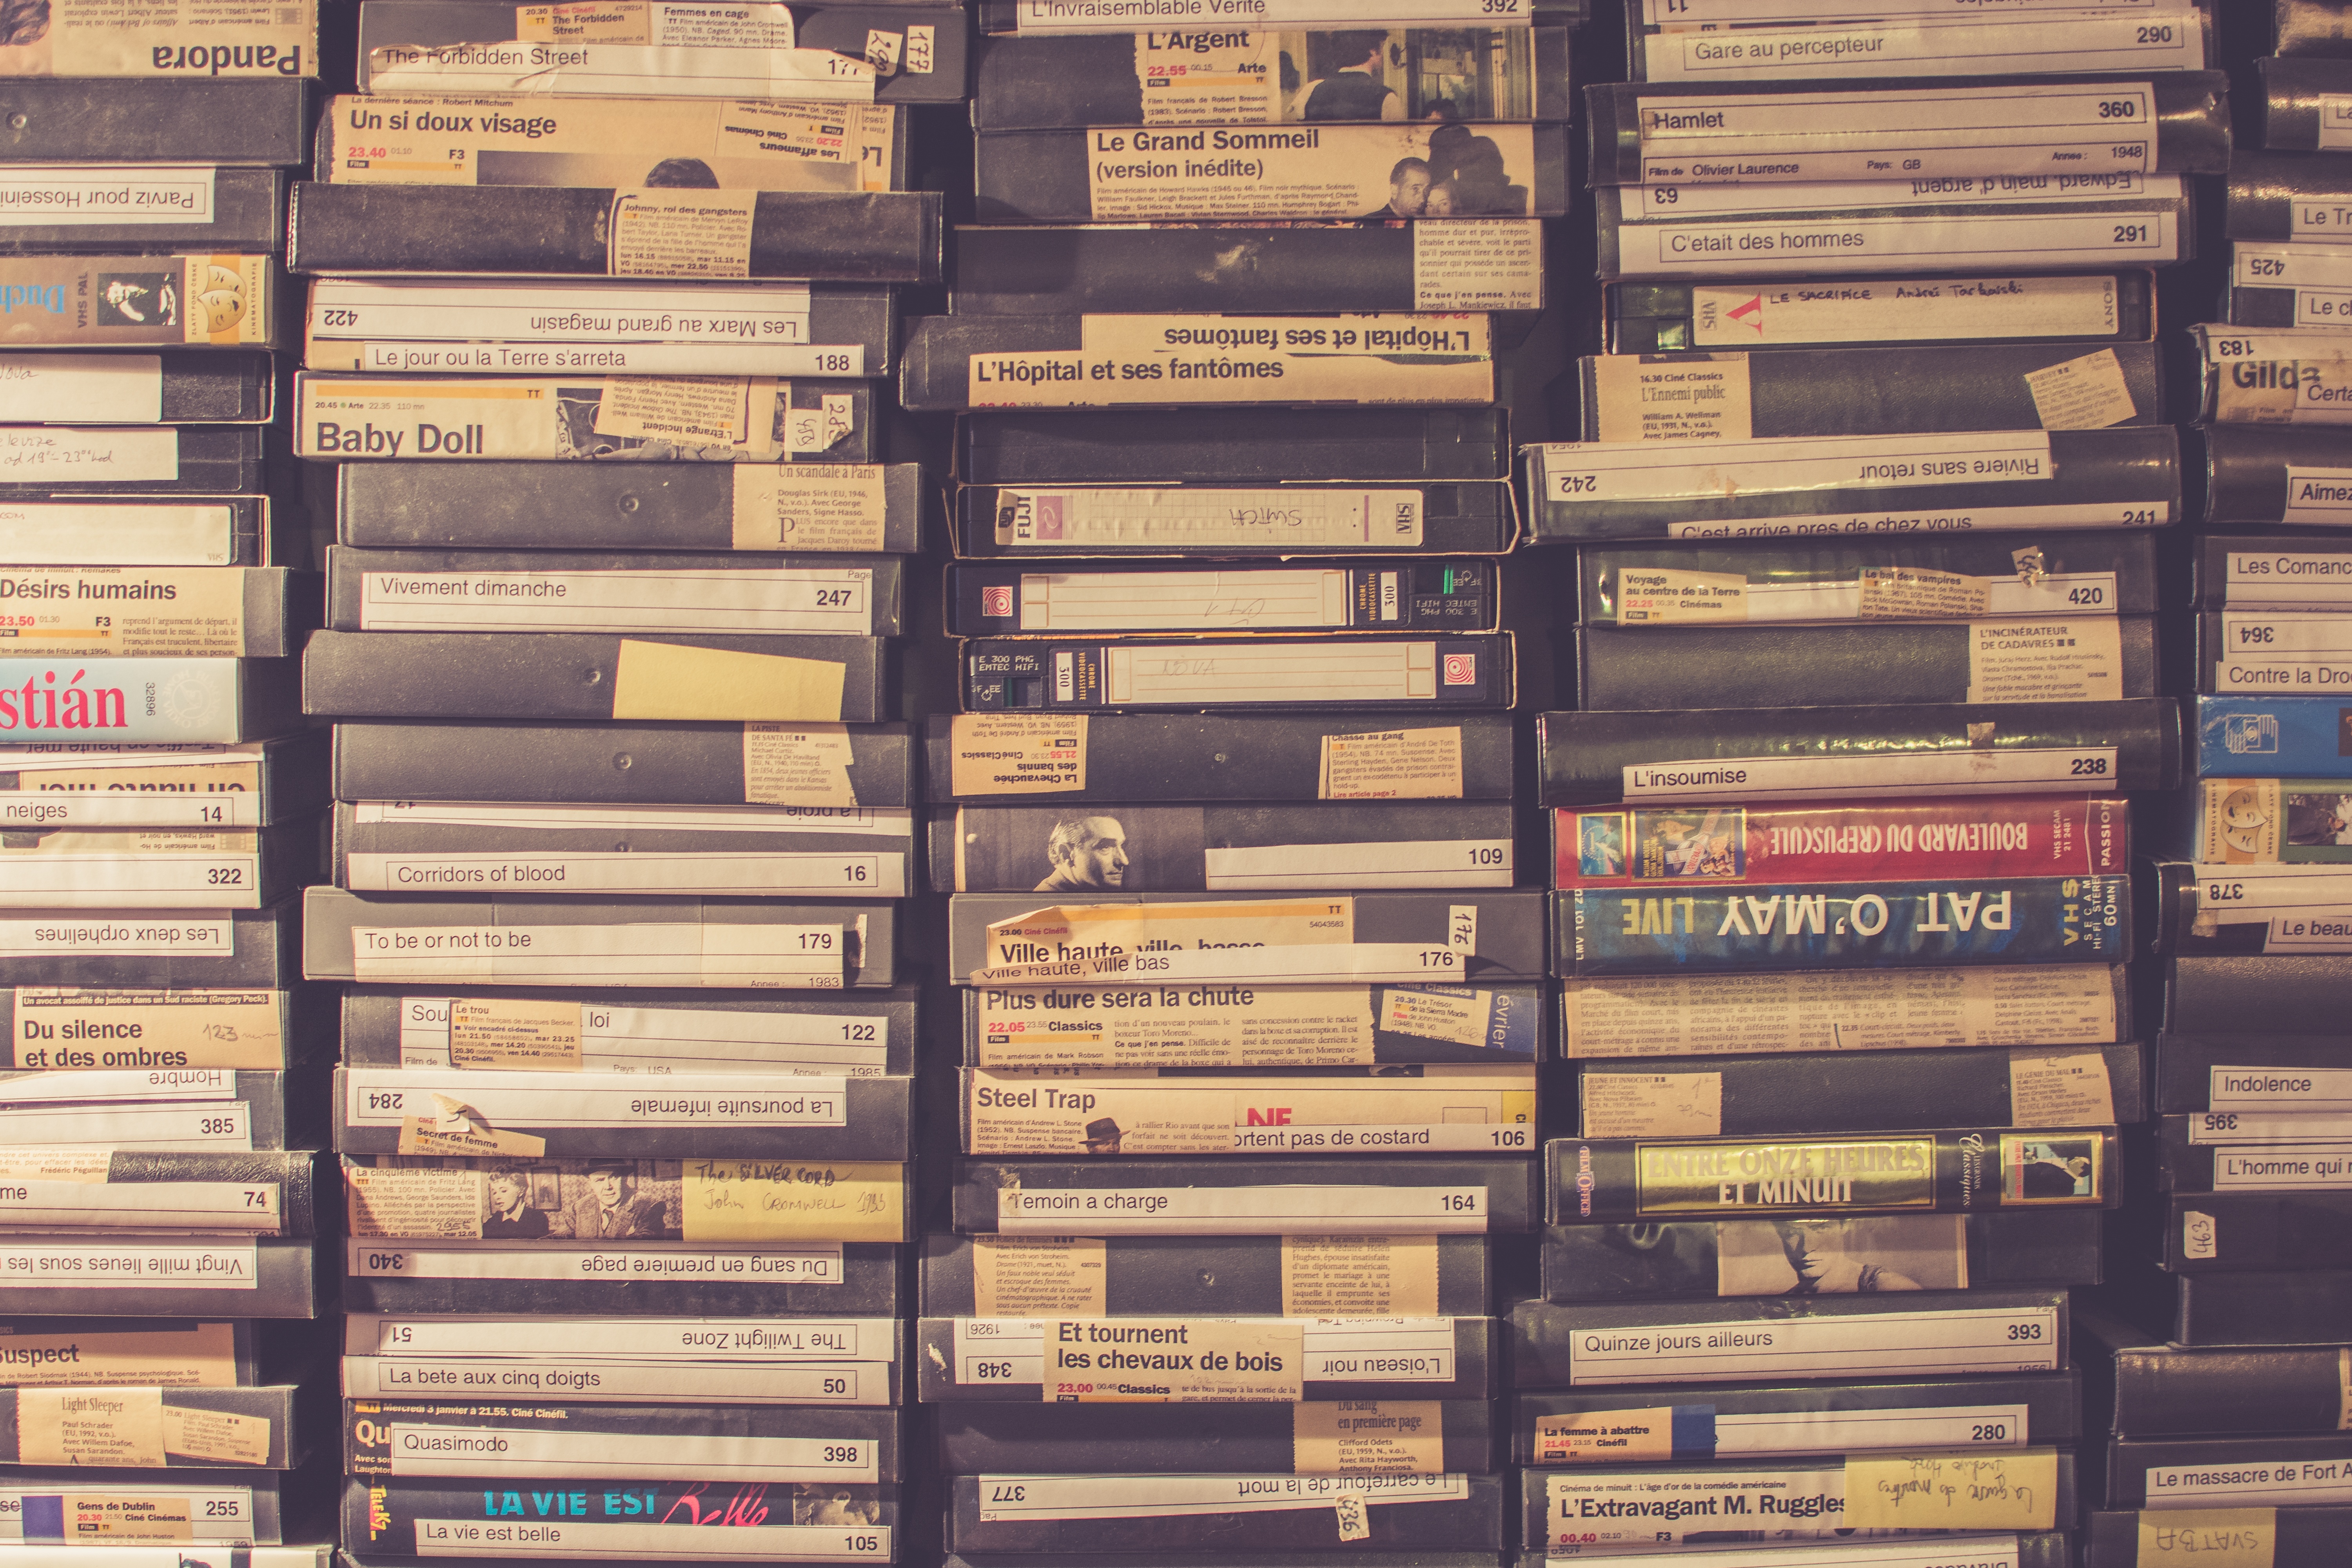
wood, vintage, texture, floor, wall, film, stack, furniture, brick, lumber, art, video, design, tape, flooring, window covering